Chaitya Bhoomi

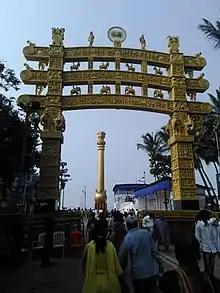
Chaitya Bhoomi gate and Ashoka pillar

The structure is square in shape with a small dome divided into ground and mezzanine floors. In the square-shaped structure is a circular wall about 1.5 metres in height. In the circular area are placed the bust of Ambedkar and a statue of Gautam Buddha. The circular wall has two entrances and is furnished with marble flooring. On the mezzanine floor there is a Stupa, besides the resting place for Bhikkhus. The main entrance gate of the Chaitya Bhoomi is replica of the Gate of the Stupa of Sanchi while inside a replica of Ashoka Pillar is made.